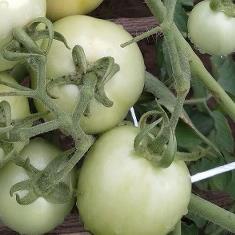
Crop: Tomato
Condition: healthy-fruit